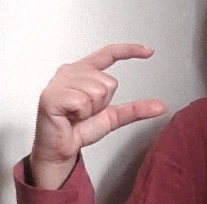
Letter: dal